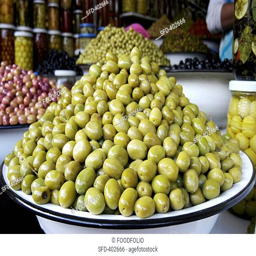
green olives on a market stall